Olympia Mancini, Countess of Soissons

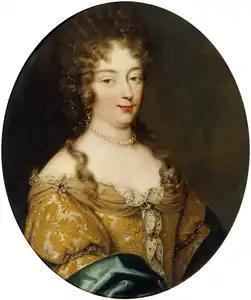
Portrait by Mignard

Olympia Mancini, Countess of Soissons (French: "Olympe Mancini"; 11 July 1638 – 9 October 1708) was the second-eldest of the five celebrated Mancini sisters, who along with two of their female Martinozzi cousins, were known at the court of King Louis XIV of France as the Mazarinettes because their uncle was Louis XIV's chief minister, Cardinal Mazarin. Olympia was later to become the mother of the famous Austrian general Prince Eugene of Savoy. She also involved herself in various court intrigues including the notorious Affair of the Poisons, which led to her expulsion from France.